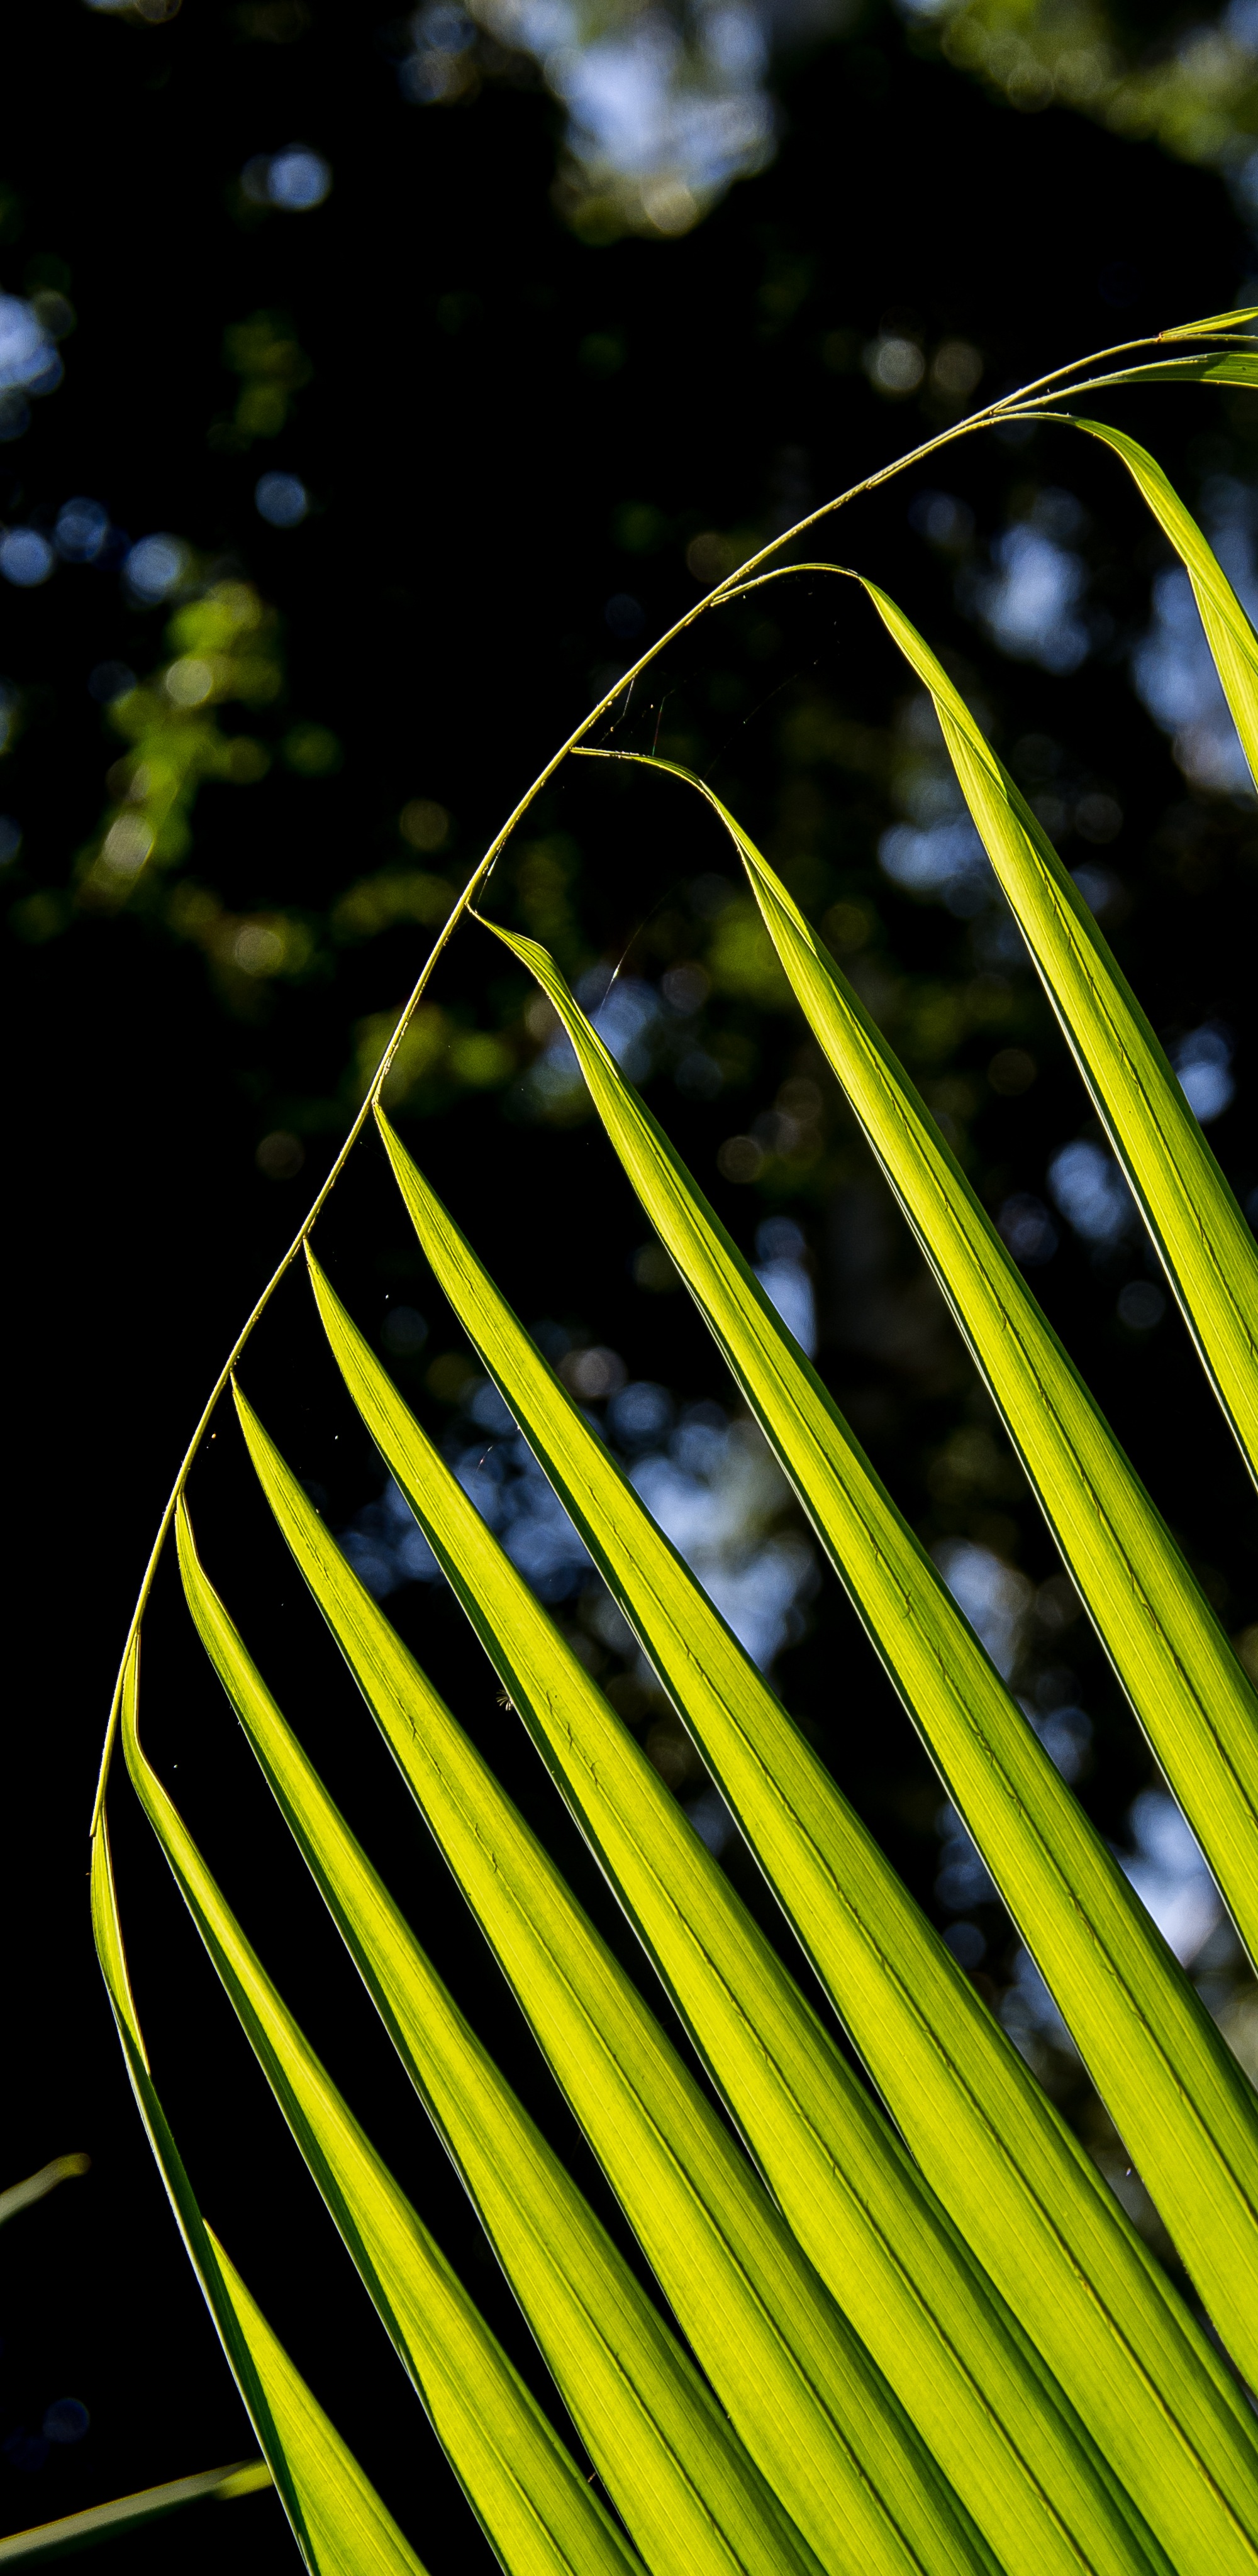
forest, grass, branch, light, plant, sunlight, leaf, flower, line, green, reflection, palm, yellow, frond, close up, australia, native, queensland, shape, macro photography, rain forest, sub tropical, bangalow palm, plant stem